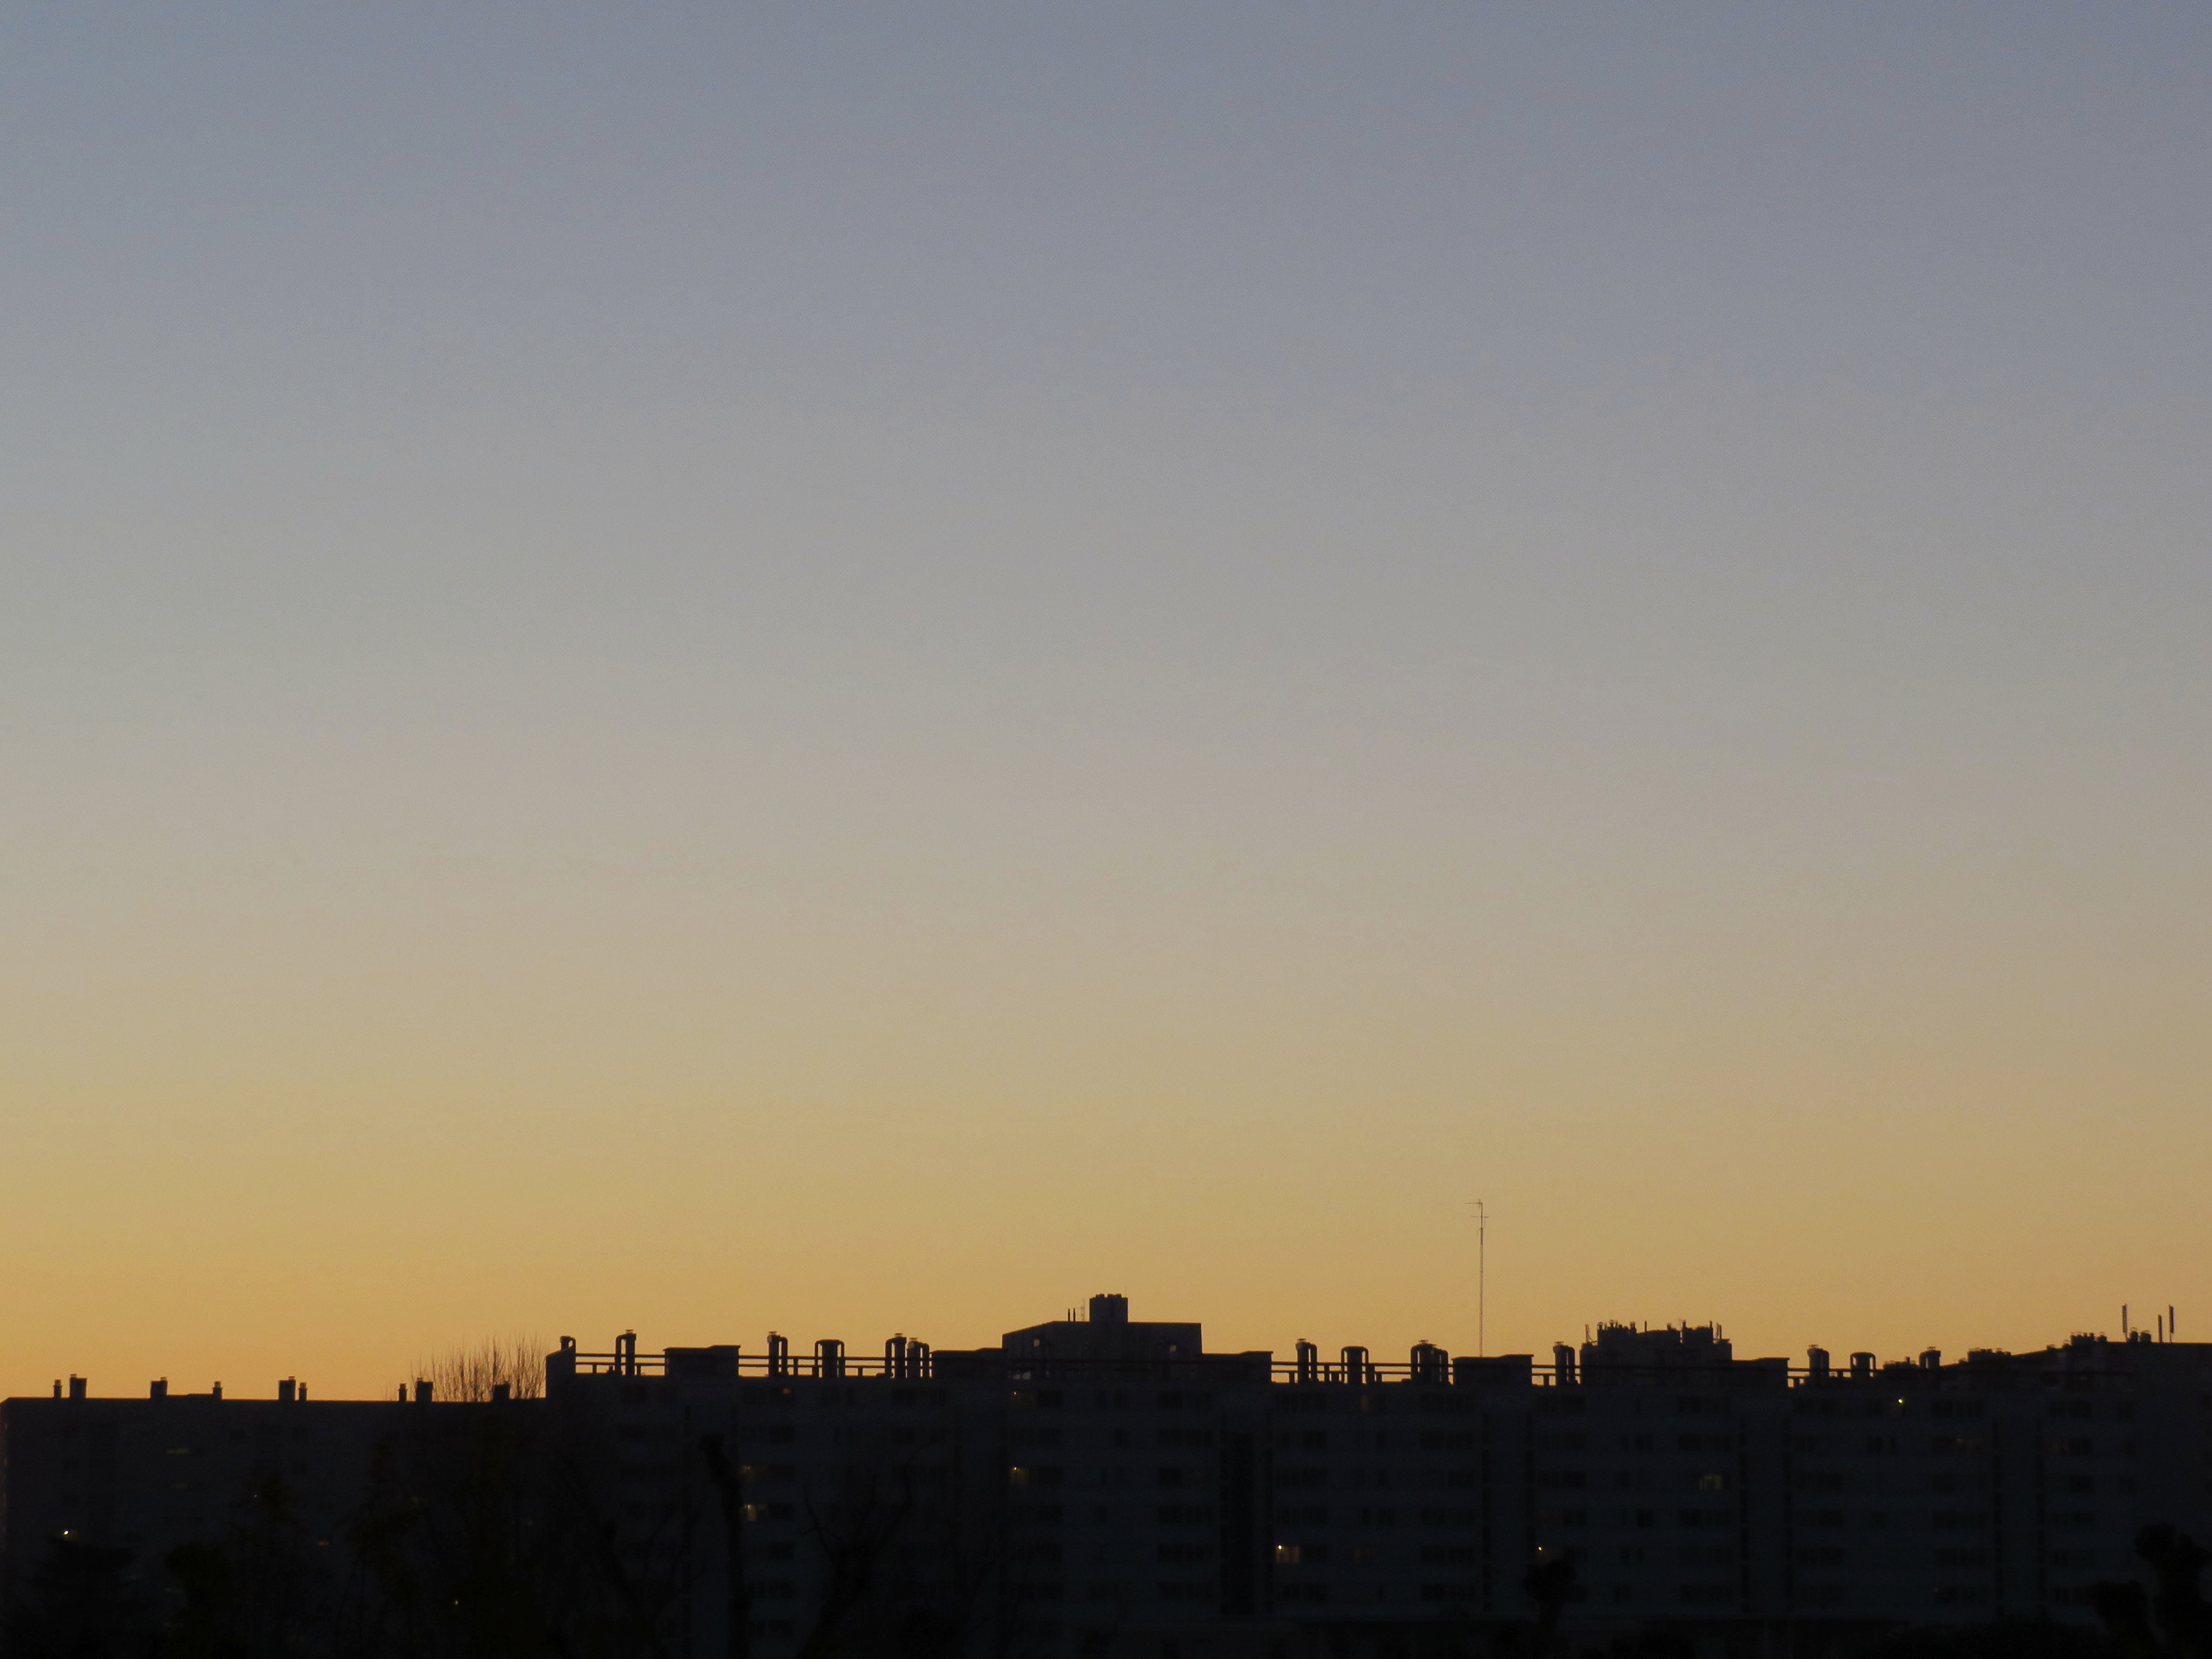
horizon, cloud, sky, sun, sunrise, sunset, skyline, sunlight, morning, dawn, atmosphere, dusk, evening, haze, plain, afterglow, atmospheric phenomenon, atmosphere of earth